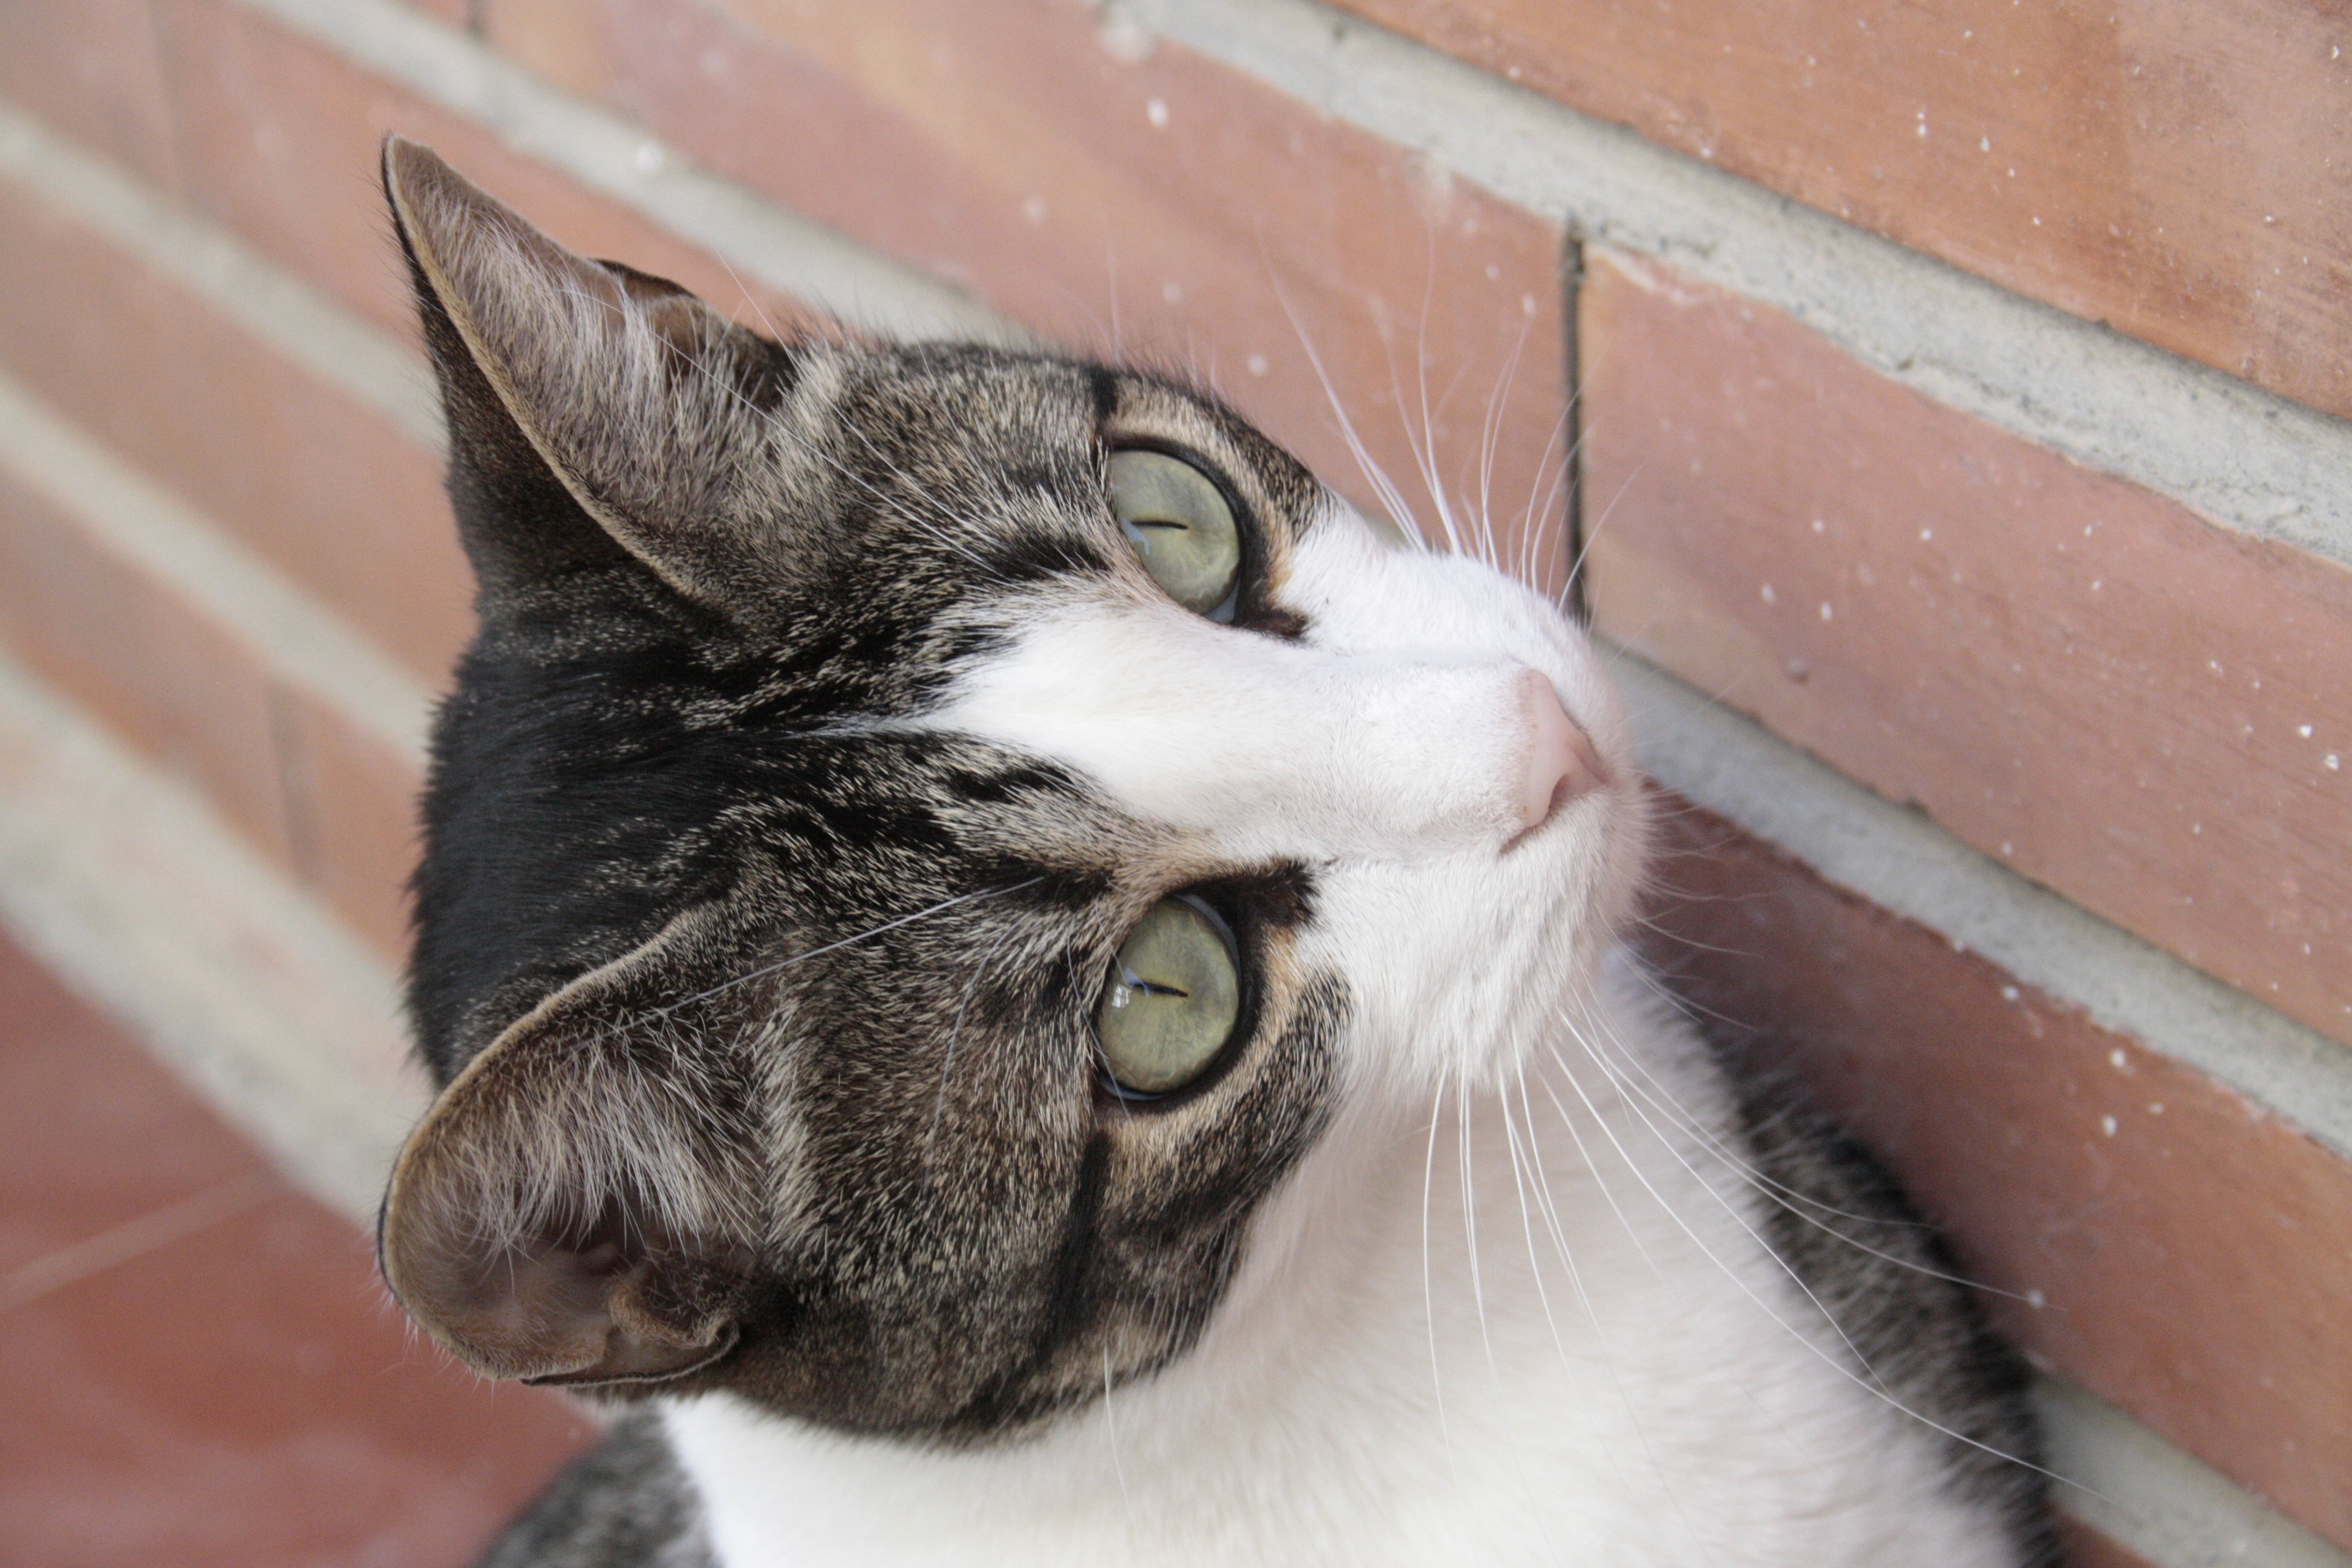
pet, cat, mammal, cats, nose, whiskers, animals, vertebrate, cat's eyes, green eyes, small to medium sized cats, cat like mammal